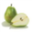
Label: pear